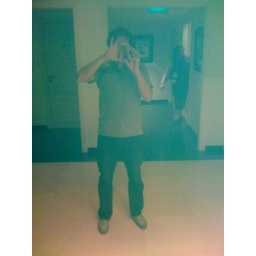
Strange green mirror in Le Meredien